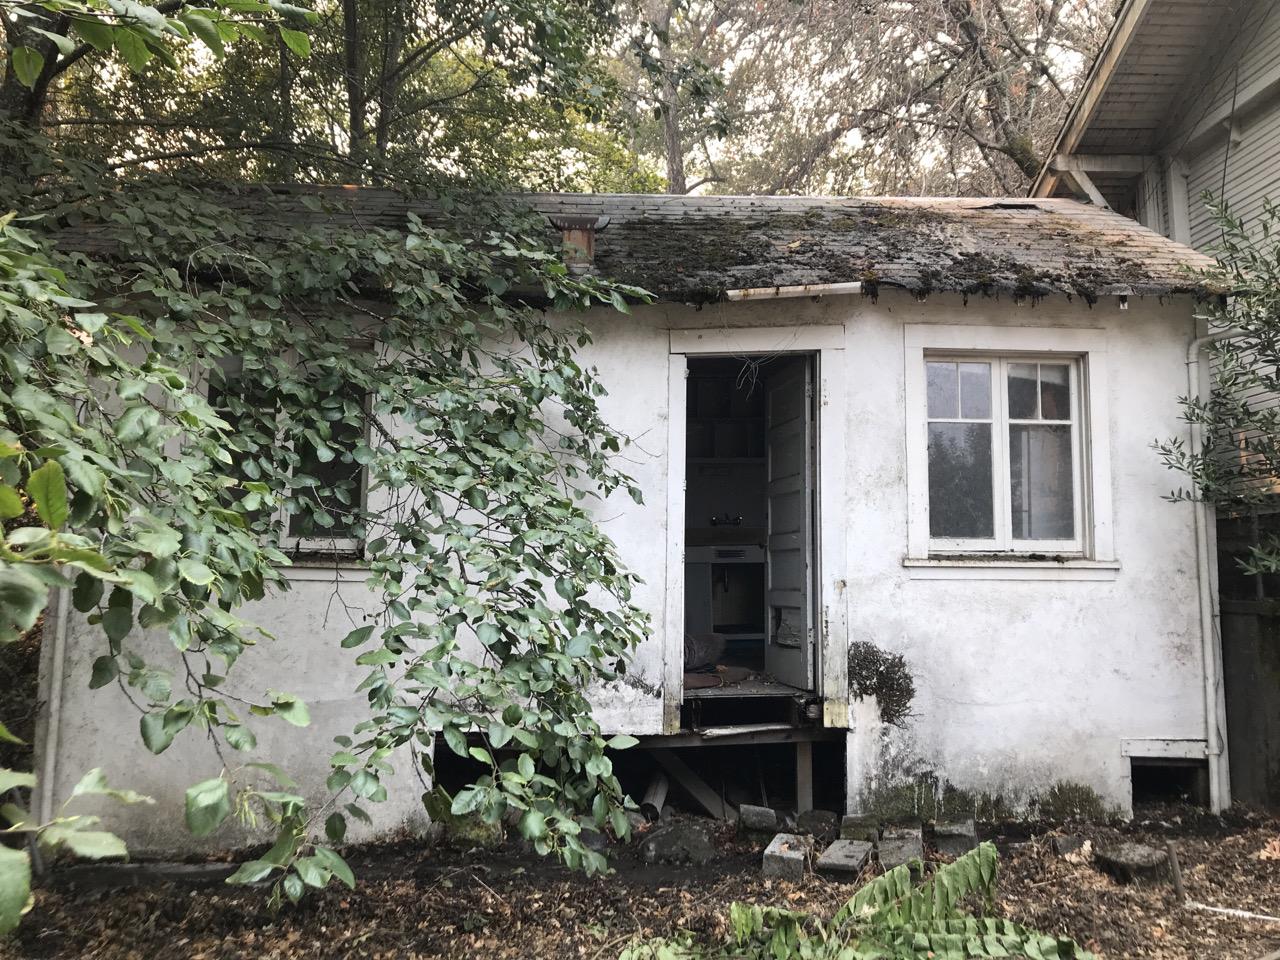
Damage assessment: no_damage